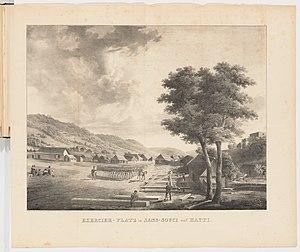
Le Royaume d'Haïti est une monarchie établie en 1811 par Henri Christophe, président de l'État d'Haïti qui occupe alors la partie nord du pays. Christophe s'autoproclame roi Henri Iᵉʳ, devenant le deuxième monarque d'Haïti.